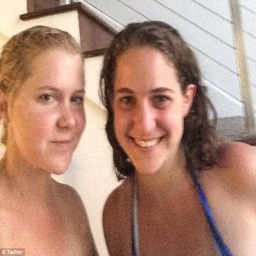
natural women : the comedian posted this picture of her and a friend going make - up - free on twitter and encouraged her fans to follow suit